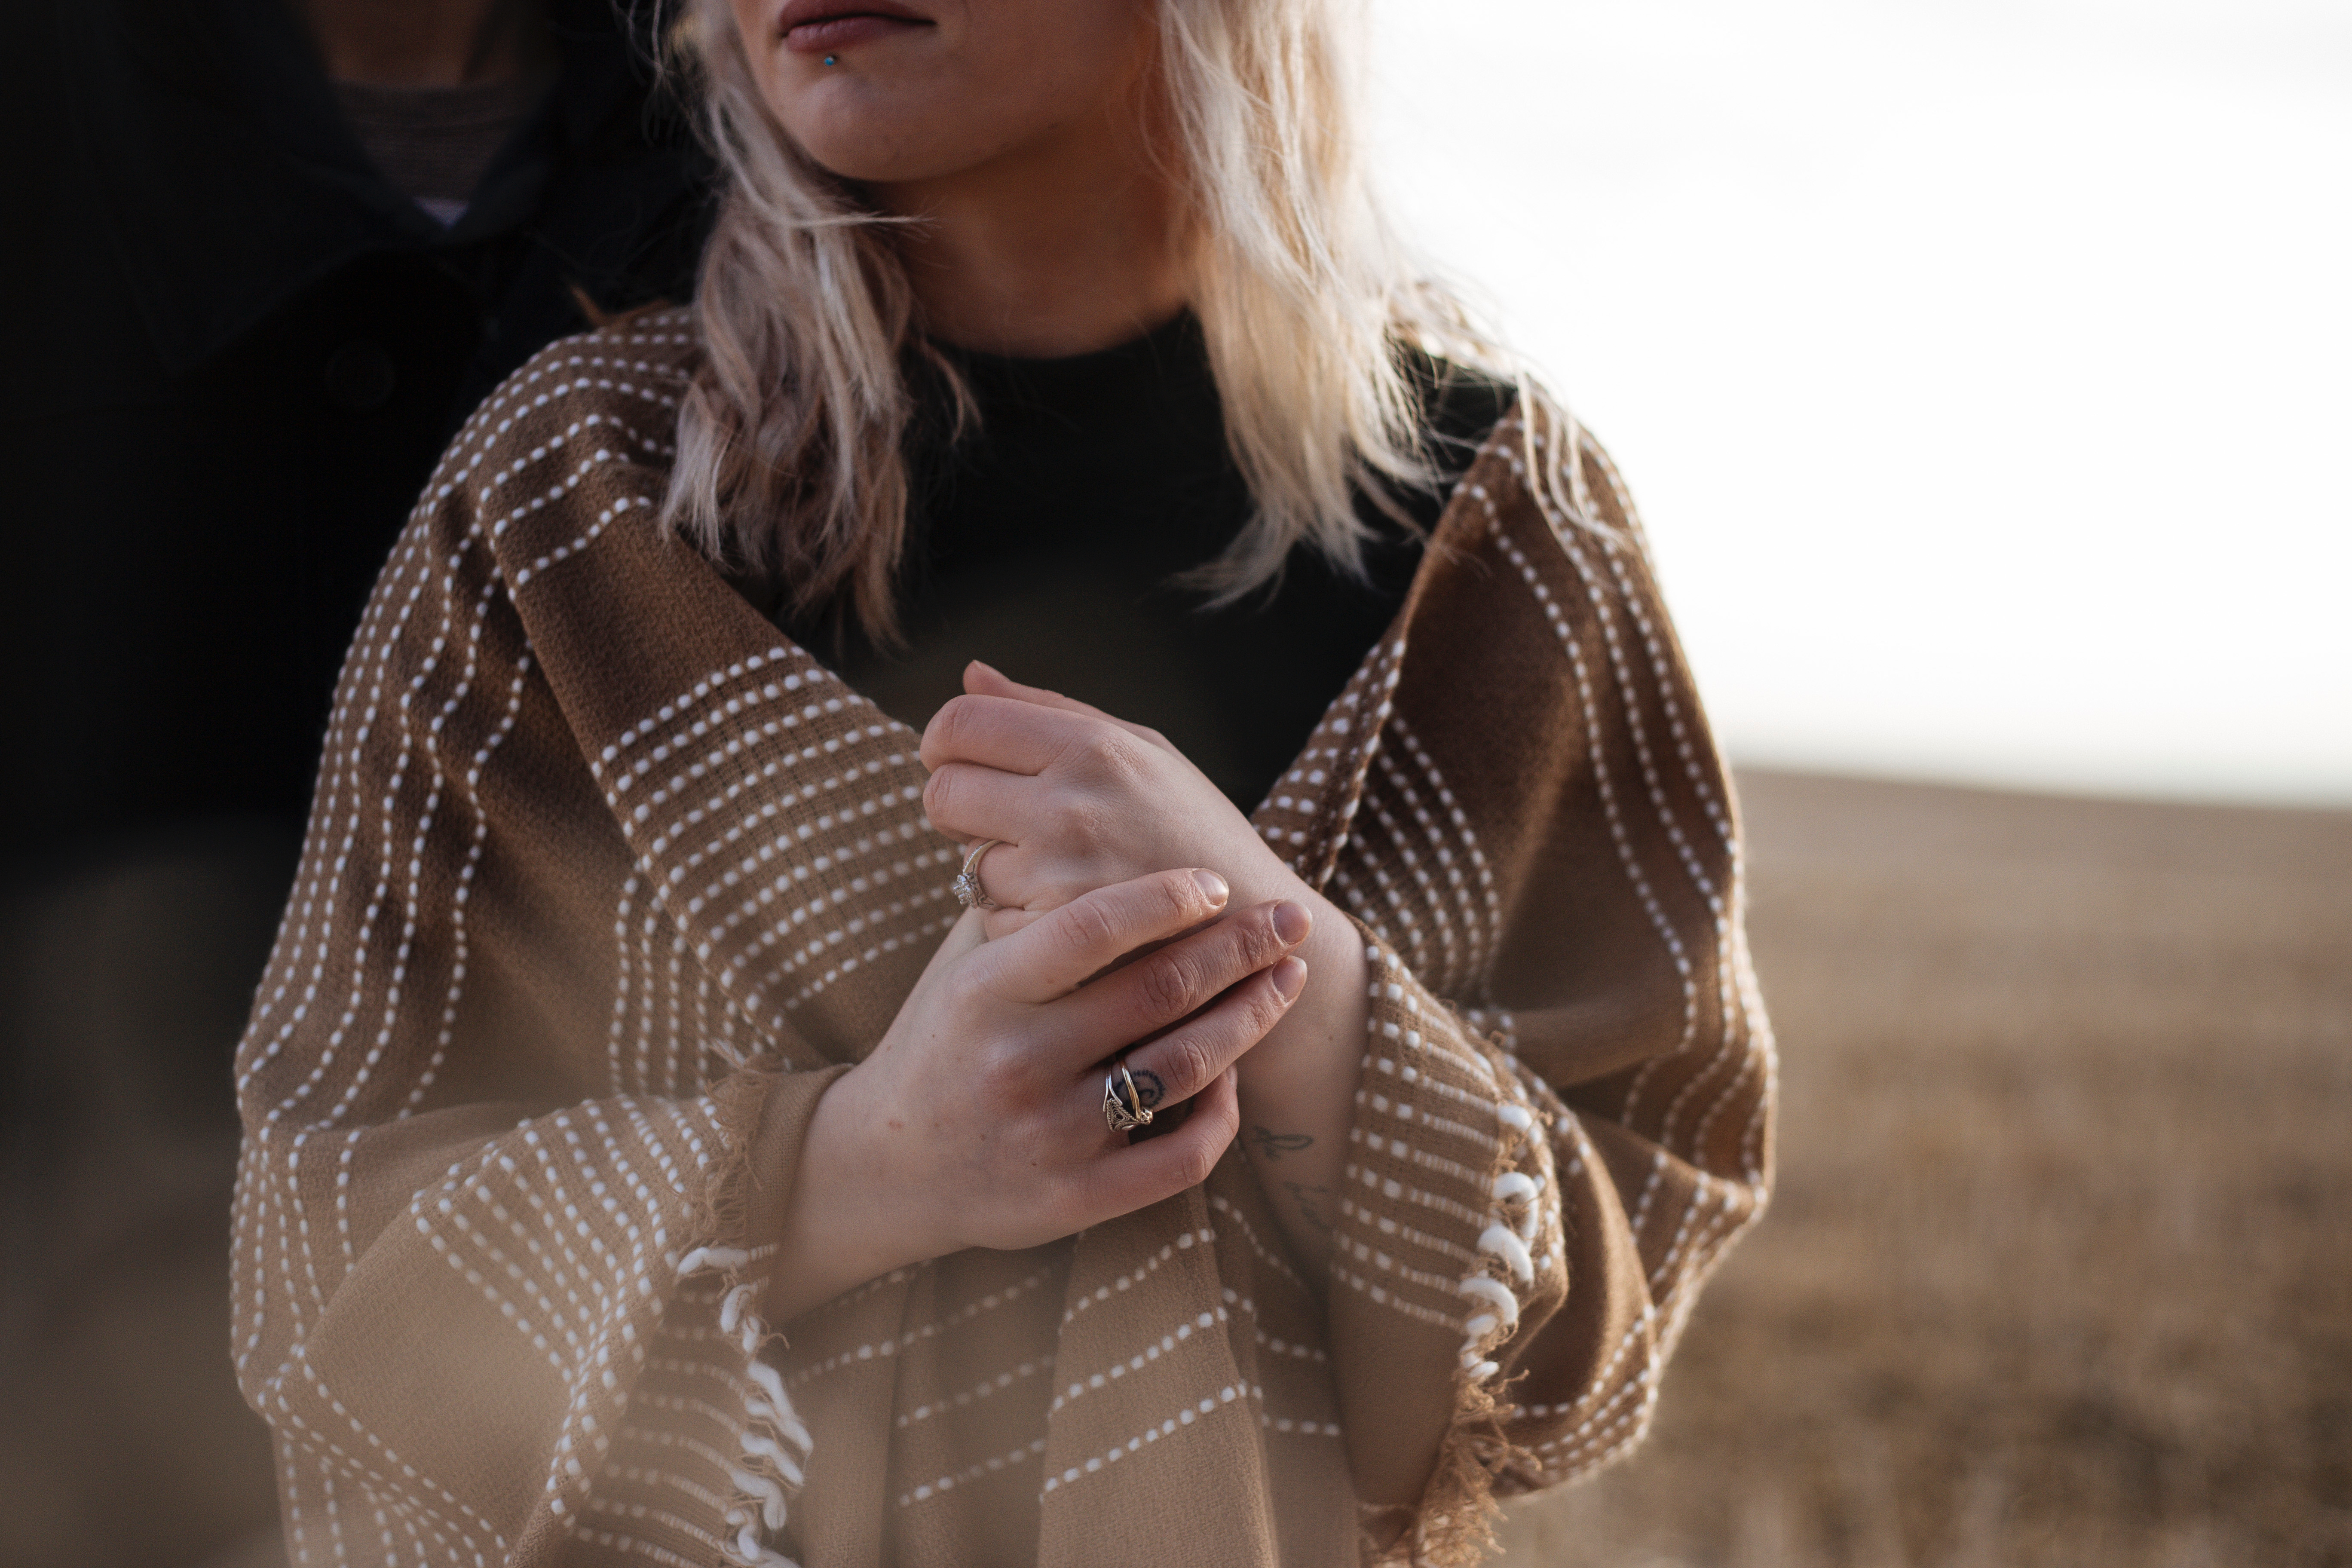
hand, person, girl, woman, hair, photography, female, portrait, model, spring, fashion, clothing, lady, blanket, hairstyle, dress, glasses, photograph, beauty, blond, shawl, photo shoot, brown hair, sense, portrait photography